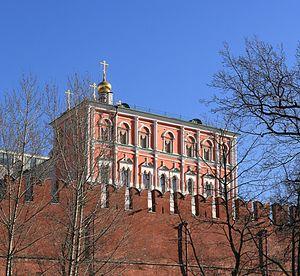
Près des murs du Kremlin, entre la tour Komendantskaïa et la tour Troïtskaïa, s'élève un intéressant édifice civil construit en 1652, le Palais des Menus Plaisirs ou Palais des Divertissements.